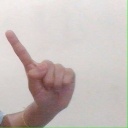
अक्षर: ए